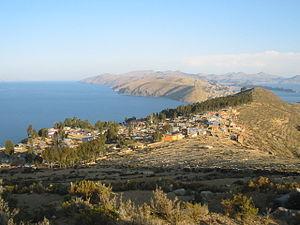
Isla Del Sol est une île bolivienne située sur le lac Titicaca. Elle a une longueur de 9,6 km pour 4,6 km de large et une superficie de 14,3 km². C'est la plus grande île du lac. Son nom originel était Isla Titikaka, et c'est elle qui a donné son nom au grand lac. L'île fait partie du département de La Paz et de la province de Manco Kapac.